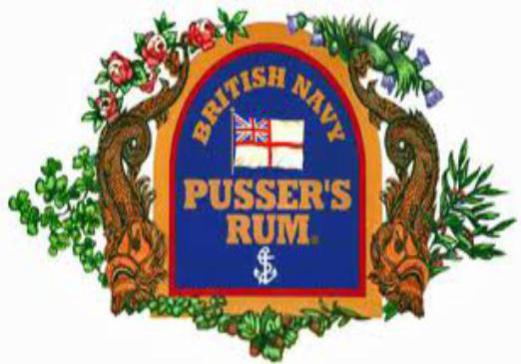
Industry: Food